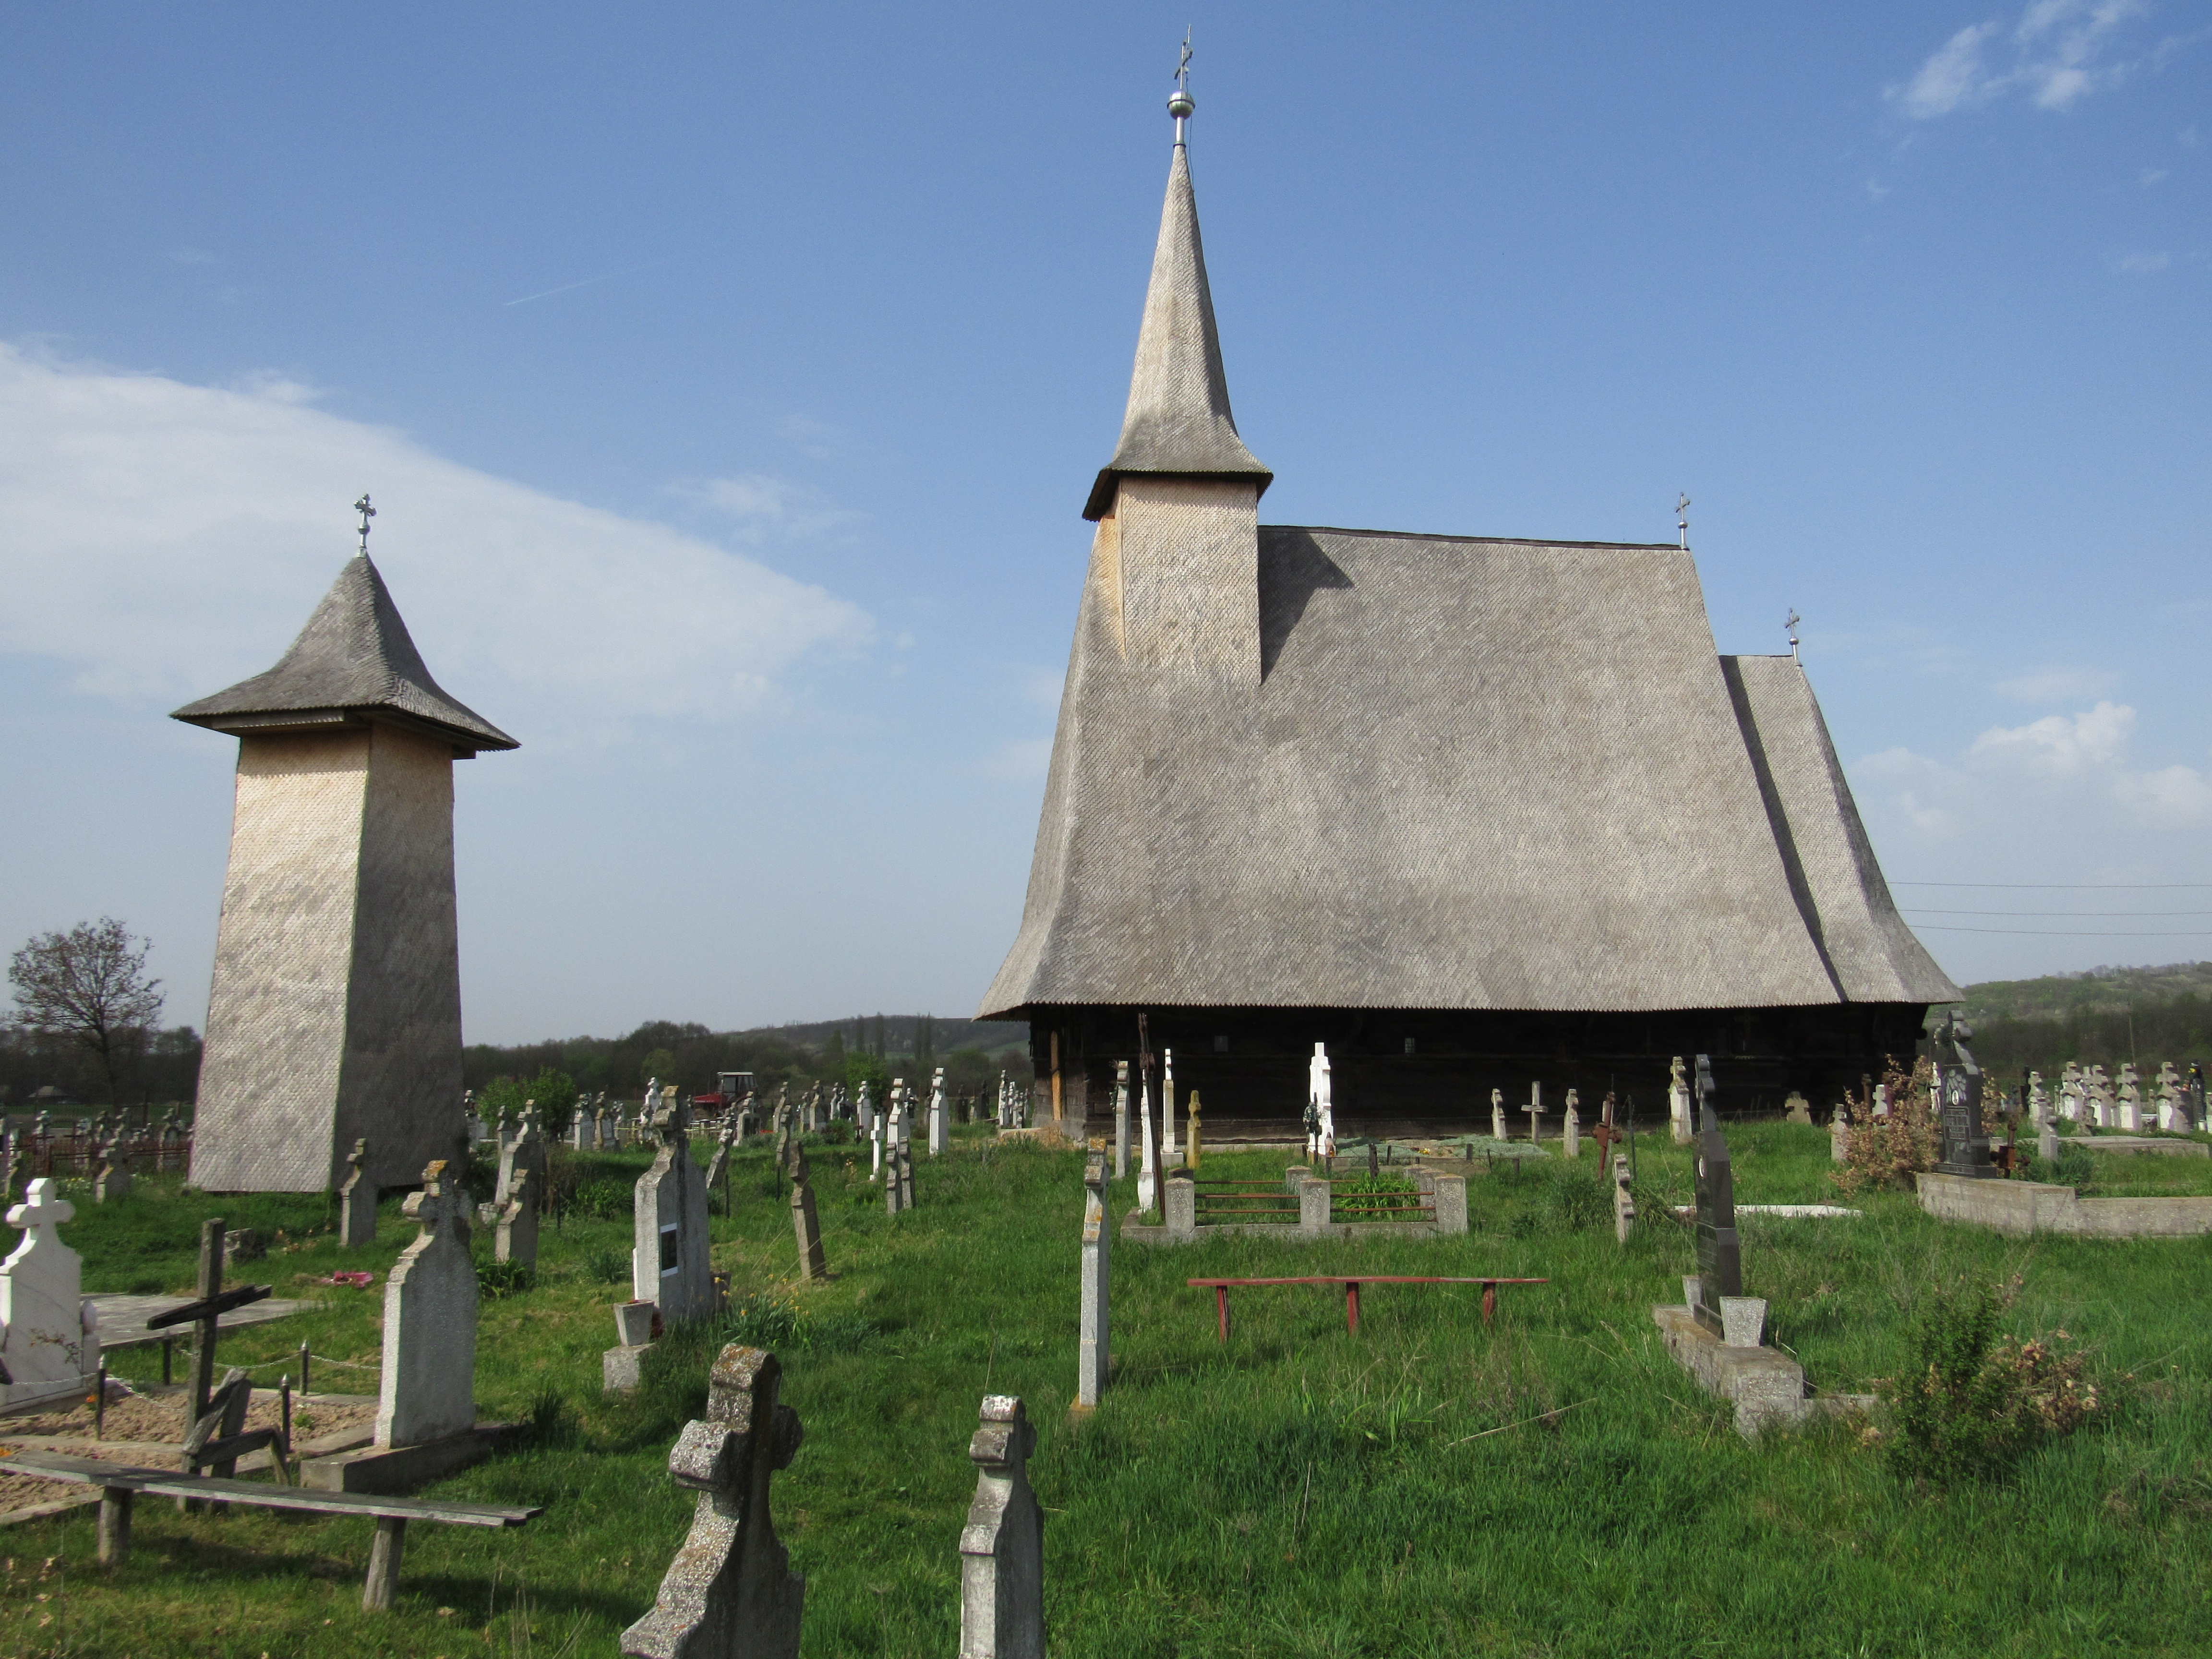
building, church, chapel, place of worship, romania, transylvania, crisana, wooden church, bihor, historic site, sebis